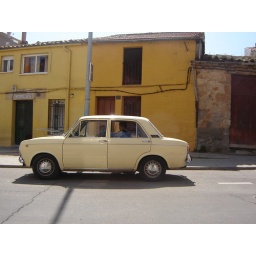
There was a very cute little boy playin' around in this car